Tom Clancy's Splinter Cell: Chaos Theory

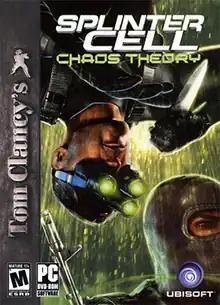
North American cover art

Tom Clancy's Splinter Cell: Chaos Theory is a stealth game developed by Ubisoft Montreal and Ubisoft Milan. The game was released for GameCube, PlayStation 2, Windows and Xbox in March 2005. Handheld versions for the Nintendo DS, mobile, and N-Gage were also released.